Genevieve

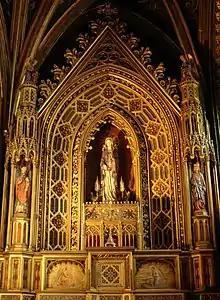
Shrine in the Chapel of Saint Genevieve at the Saint-Étienne-du-Mont

By the 14th century, Genevieve was recognized as the patron saint and a protector of Paris, which Sluhovsky finds remarkable because she was a woman. Sluhovsky called Genevieve's cult, which lasted over 1,000 years, "a success story" and said, "It was a process of expanding patronage—from monastery to neighborhood, to city, to the entire kingdom. Throughout, however, the saint managed to maintain her intimate friendship with the people of Paris". According to Shuhovsky, "[Genevieve] became a favorite of both the humblest residents and of the Bourbon family, and was equally venerated by Erasmus and revolutionary fishwives". Sluhovsky considers Genevieve "a cultural symbol which Parisians shared, appropriated, negotiated, and used according to specific communal assumptions and traditions".